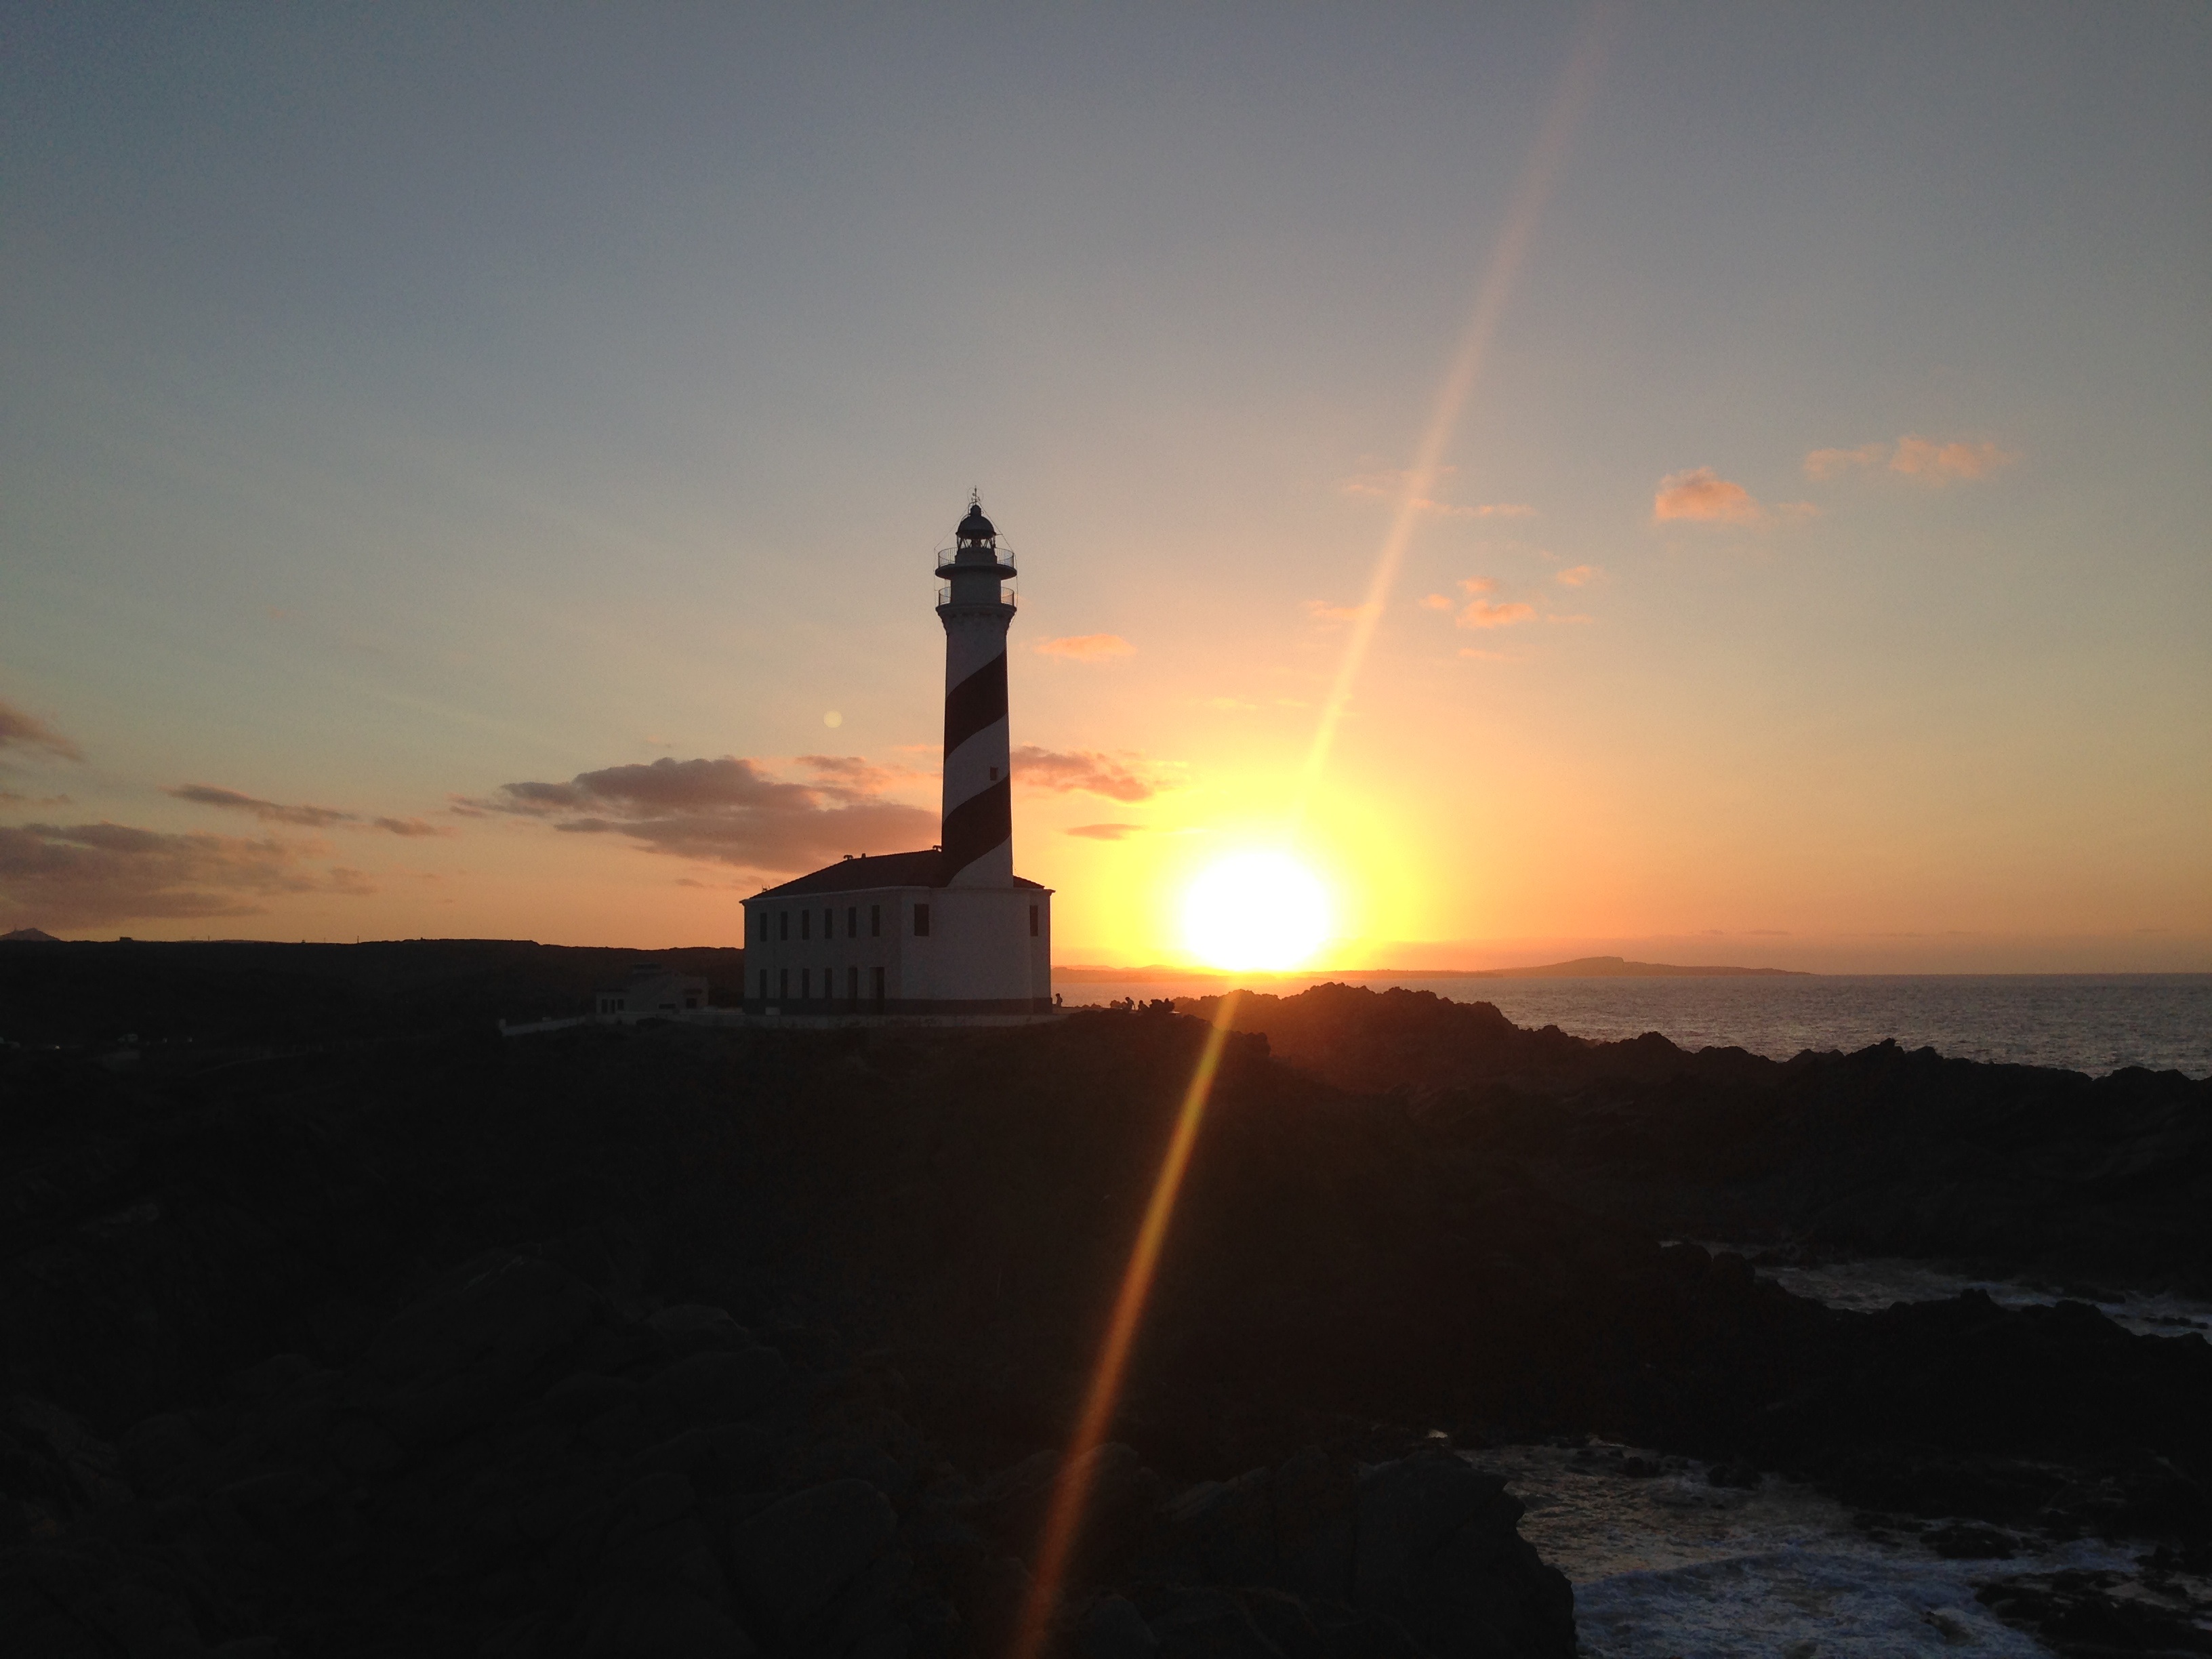
sea, coast, horizon, sun, sunrise, sunset, sunlight, morning, dawn, dusk, evening, tower, afterglow, atmospheric phenomenon